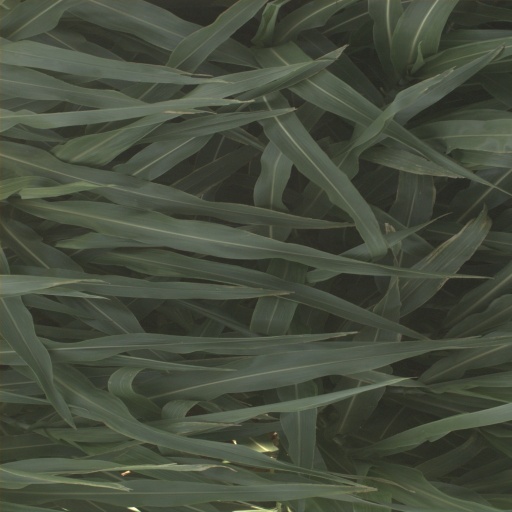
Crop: sorghum